Crispin Barnes

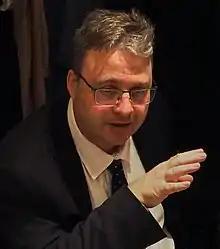
Barnes in 2018

Crispin Henry William Barnes (born 5 February 1966, Kent, UK) is a British professor of quantum physics at the University of Cambridge. He is the head of the Thin Film Magnetism and Quantum Information groups at the Cavendish Laboratory, University of Cambridge. He lectures on advanced quantum condensed matter physics and quantum information. Crispin Barnes is the brother of British bird artist and adventurer Eustace Barnes.